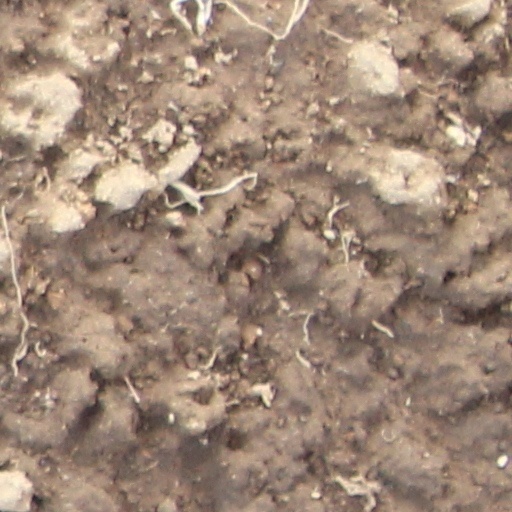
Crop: wheat